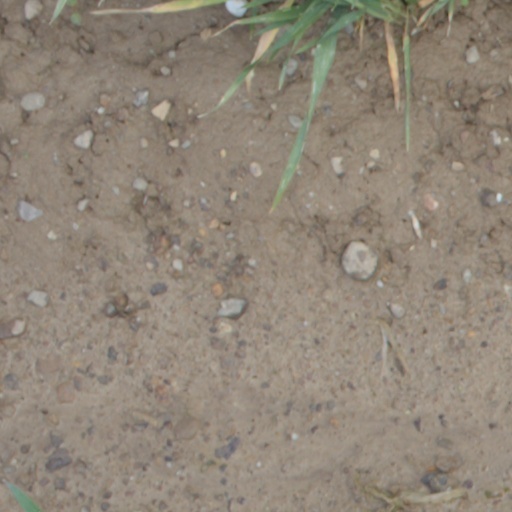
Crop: wheat